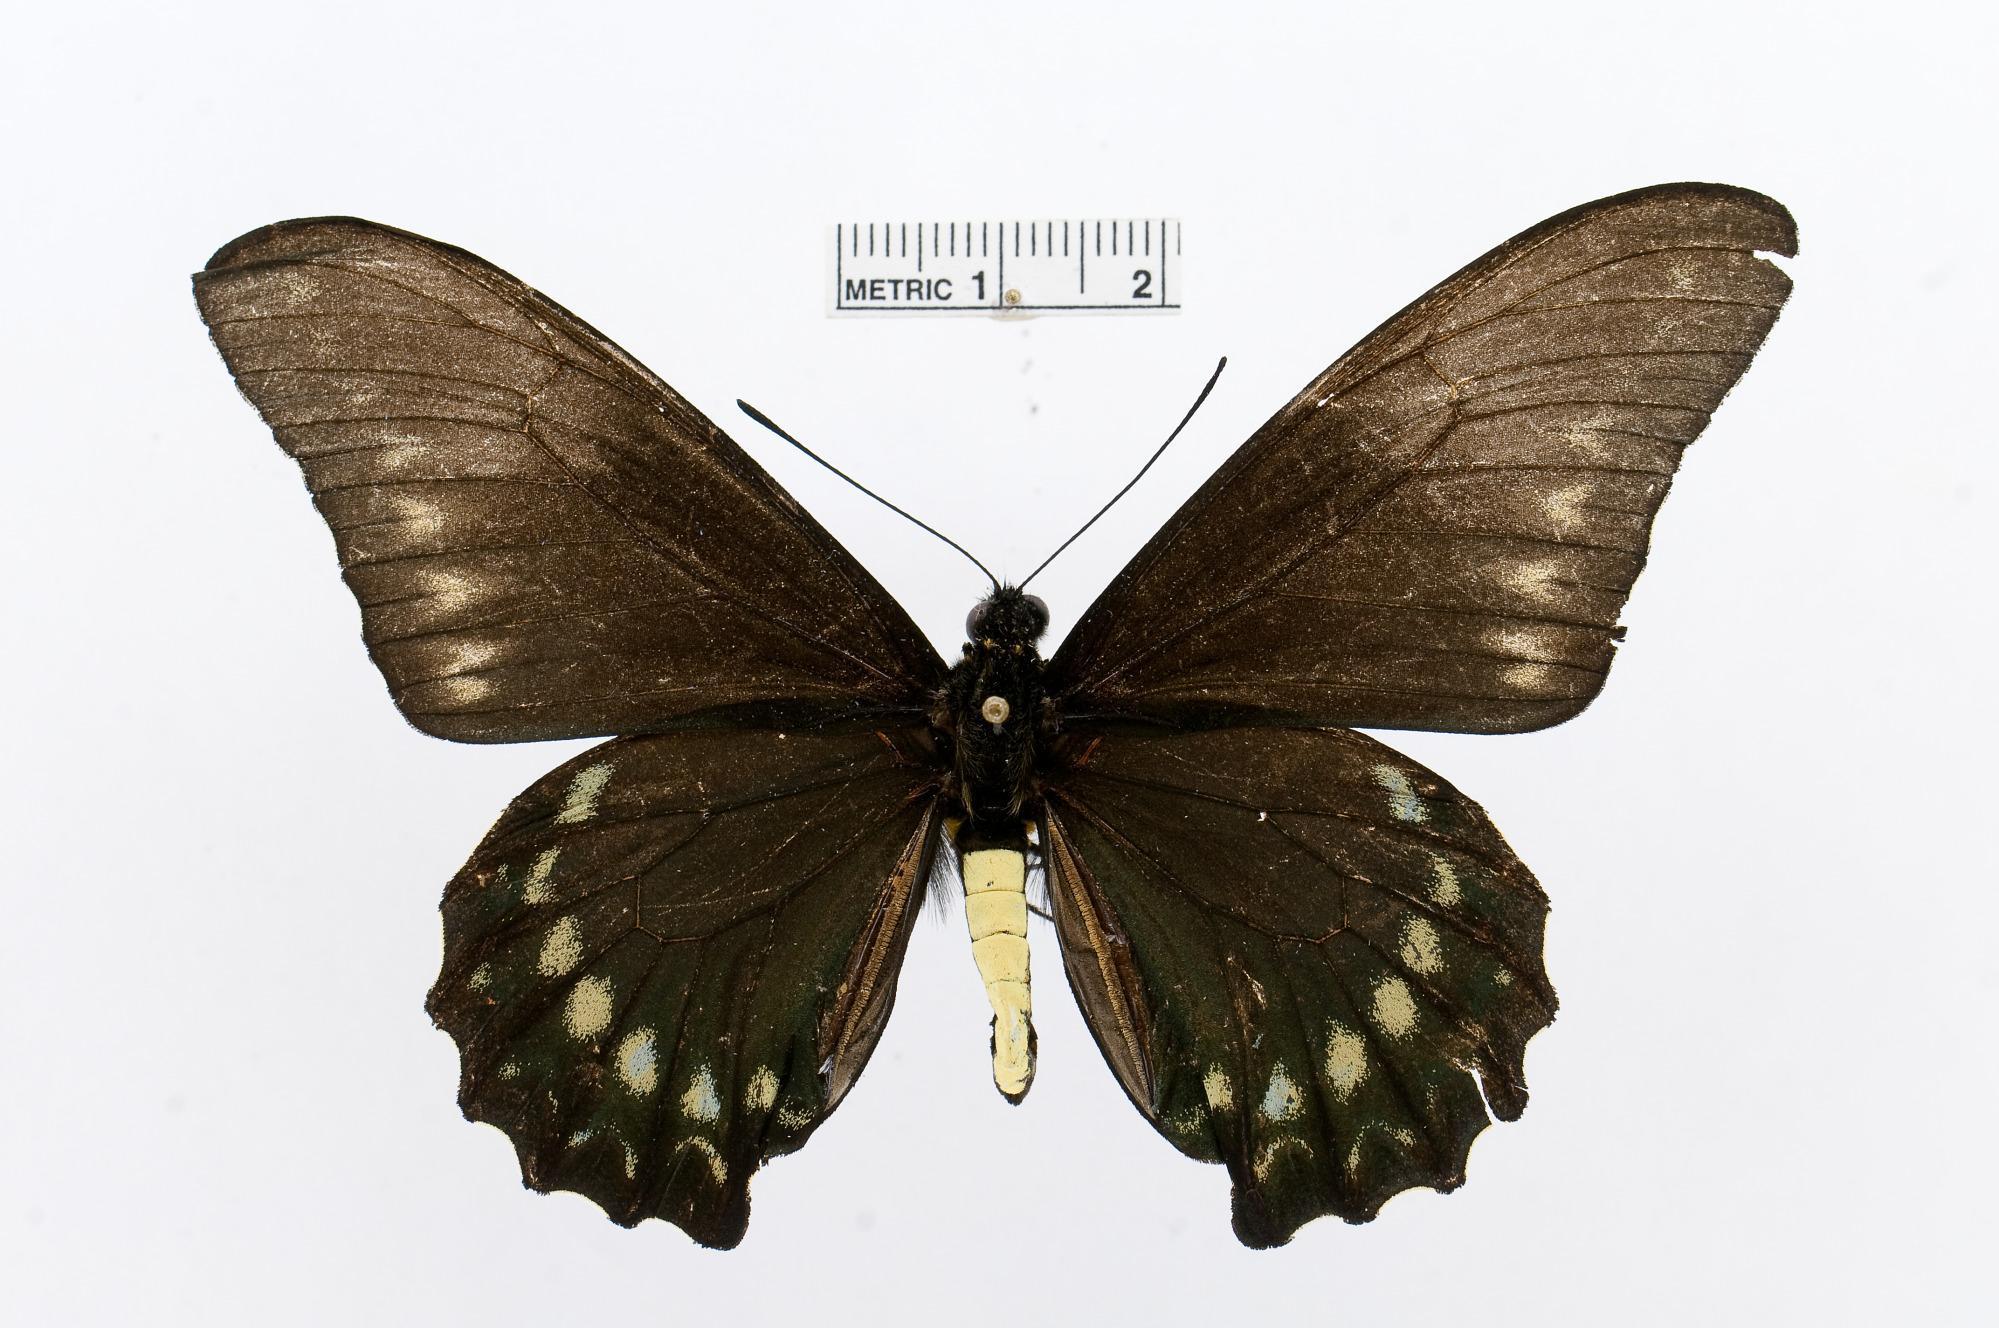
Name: Battus polystictus
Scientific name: Battus polystictus
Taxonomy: Animalia, Arthropoda, Insecta, Lepidoptera, Papilionidae, Papilioninae